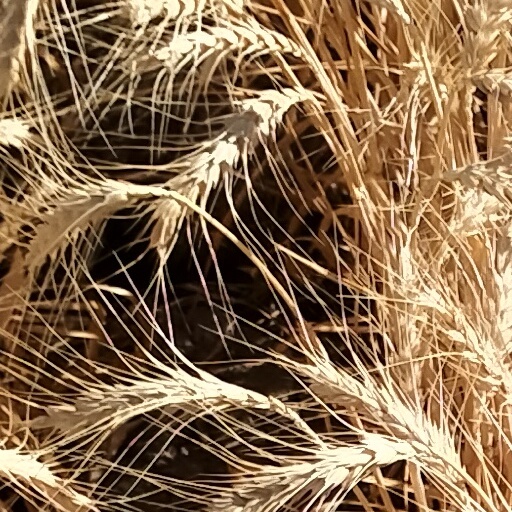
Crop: wheat